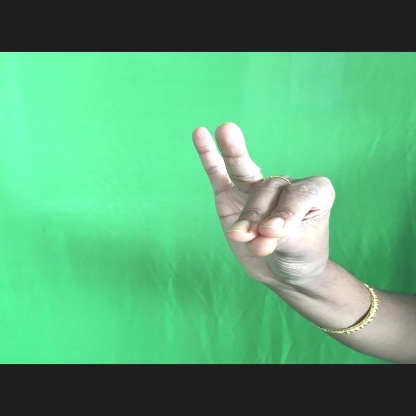
Mudra: Katakamukha